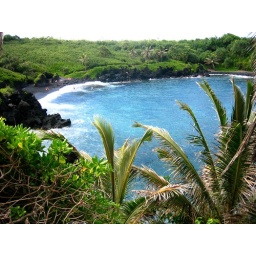
A black sand beach in paradise